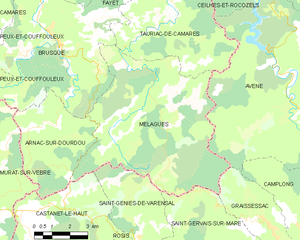
Carte de la commune française de code INSEE 12143 - Mélagues
Mélagues est une commune française située dans le département de l'Aveyron en région Occitanie.